Norepinephrine reuptake inhibitor

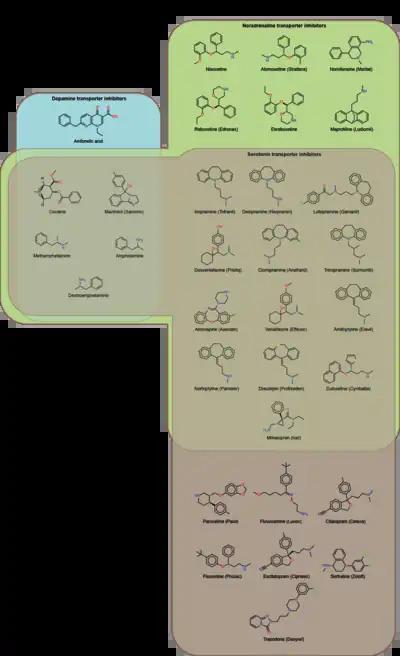
Neurotransmitter transporter inhibitors

Note: Only NRIs selective for the NET greater than the other two monoamine transporters (MATs) are listed here. For a list of NRIs that act at multiple MATs, see the other monoamine reuptake inhibitor pages such as NDRI, SNRI, and SNDRI.